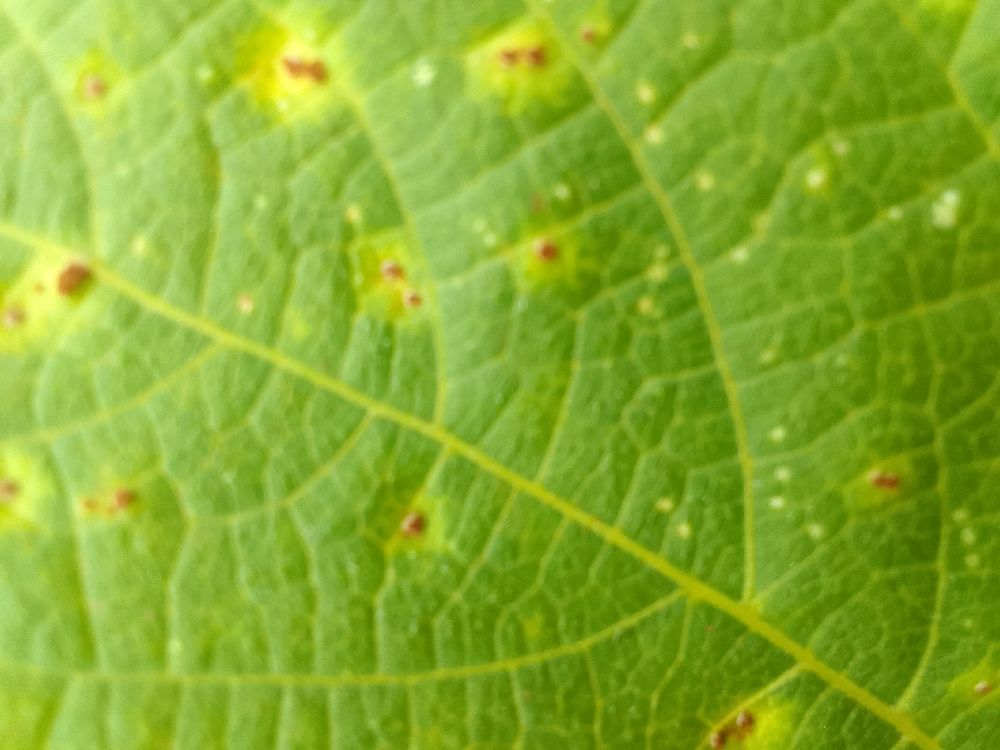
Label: rust